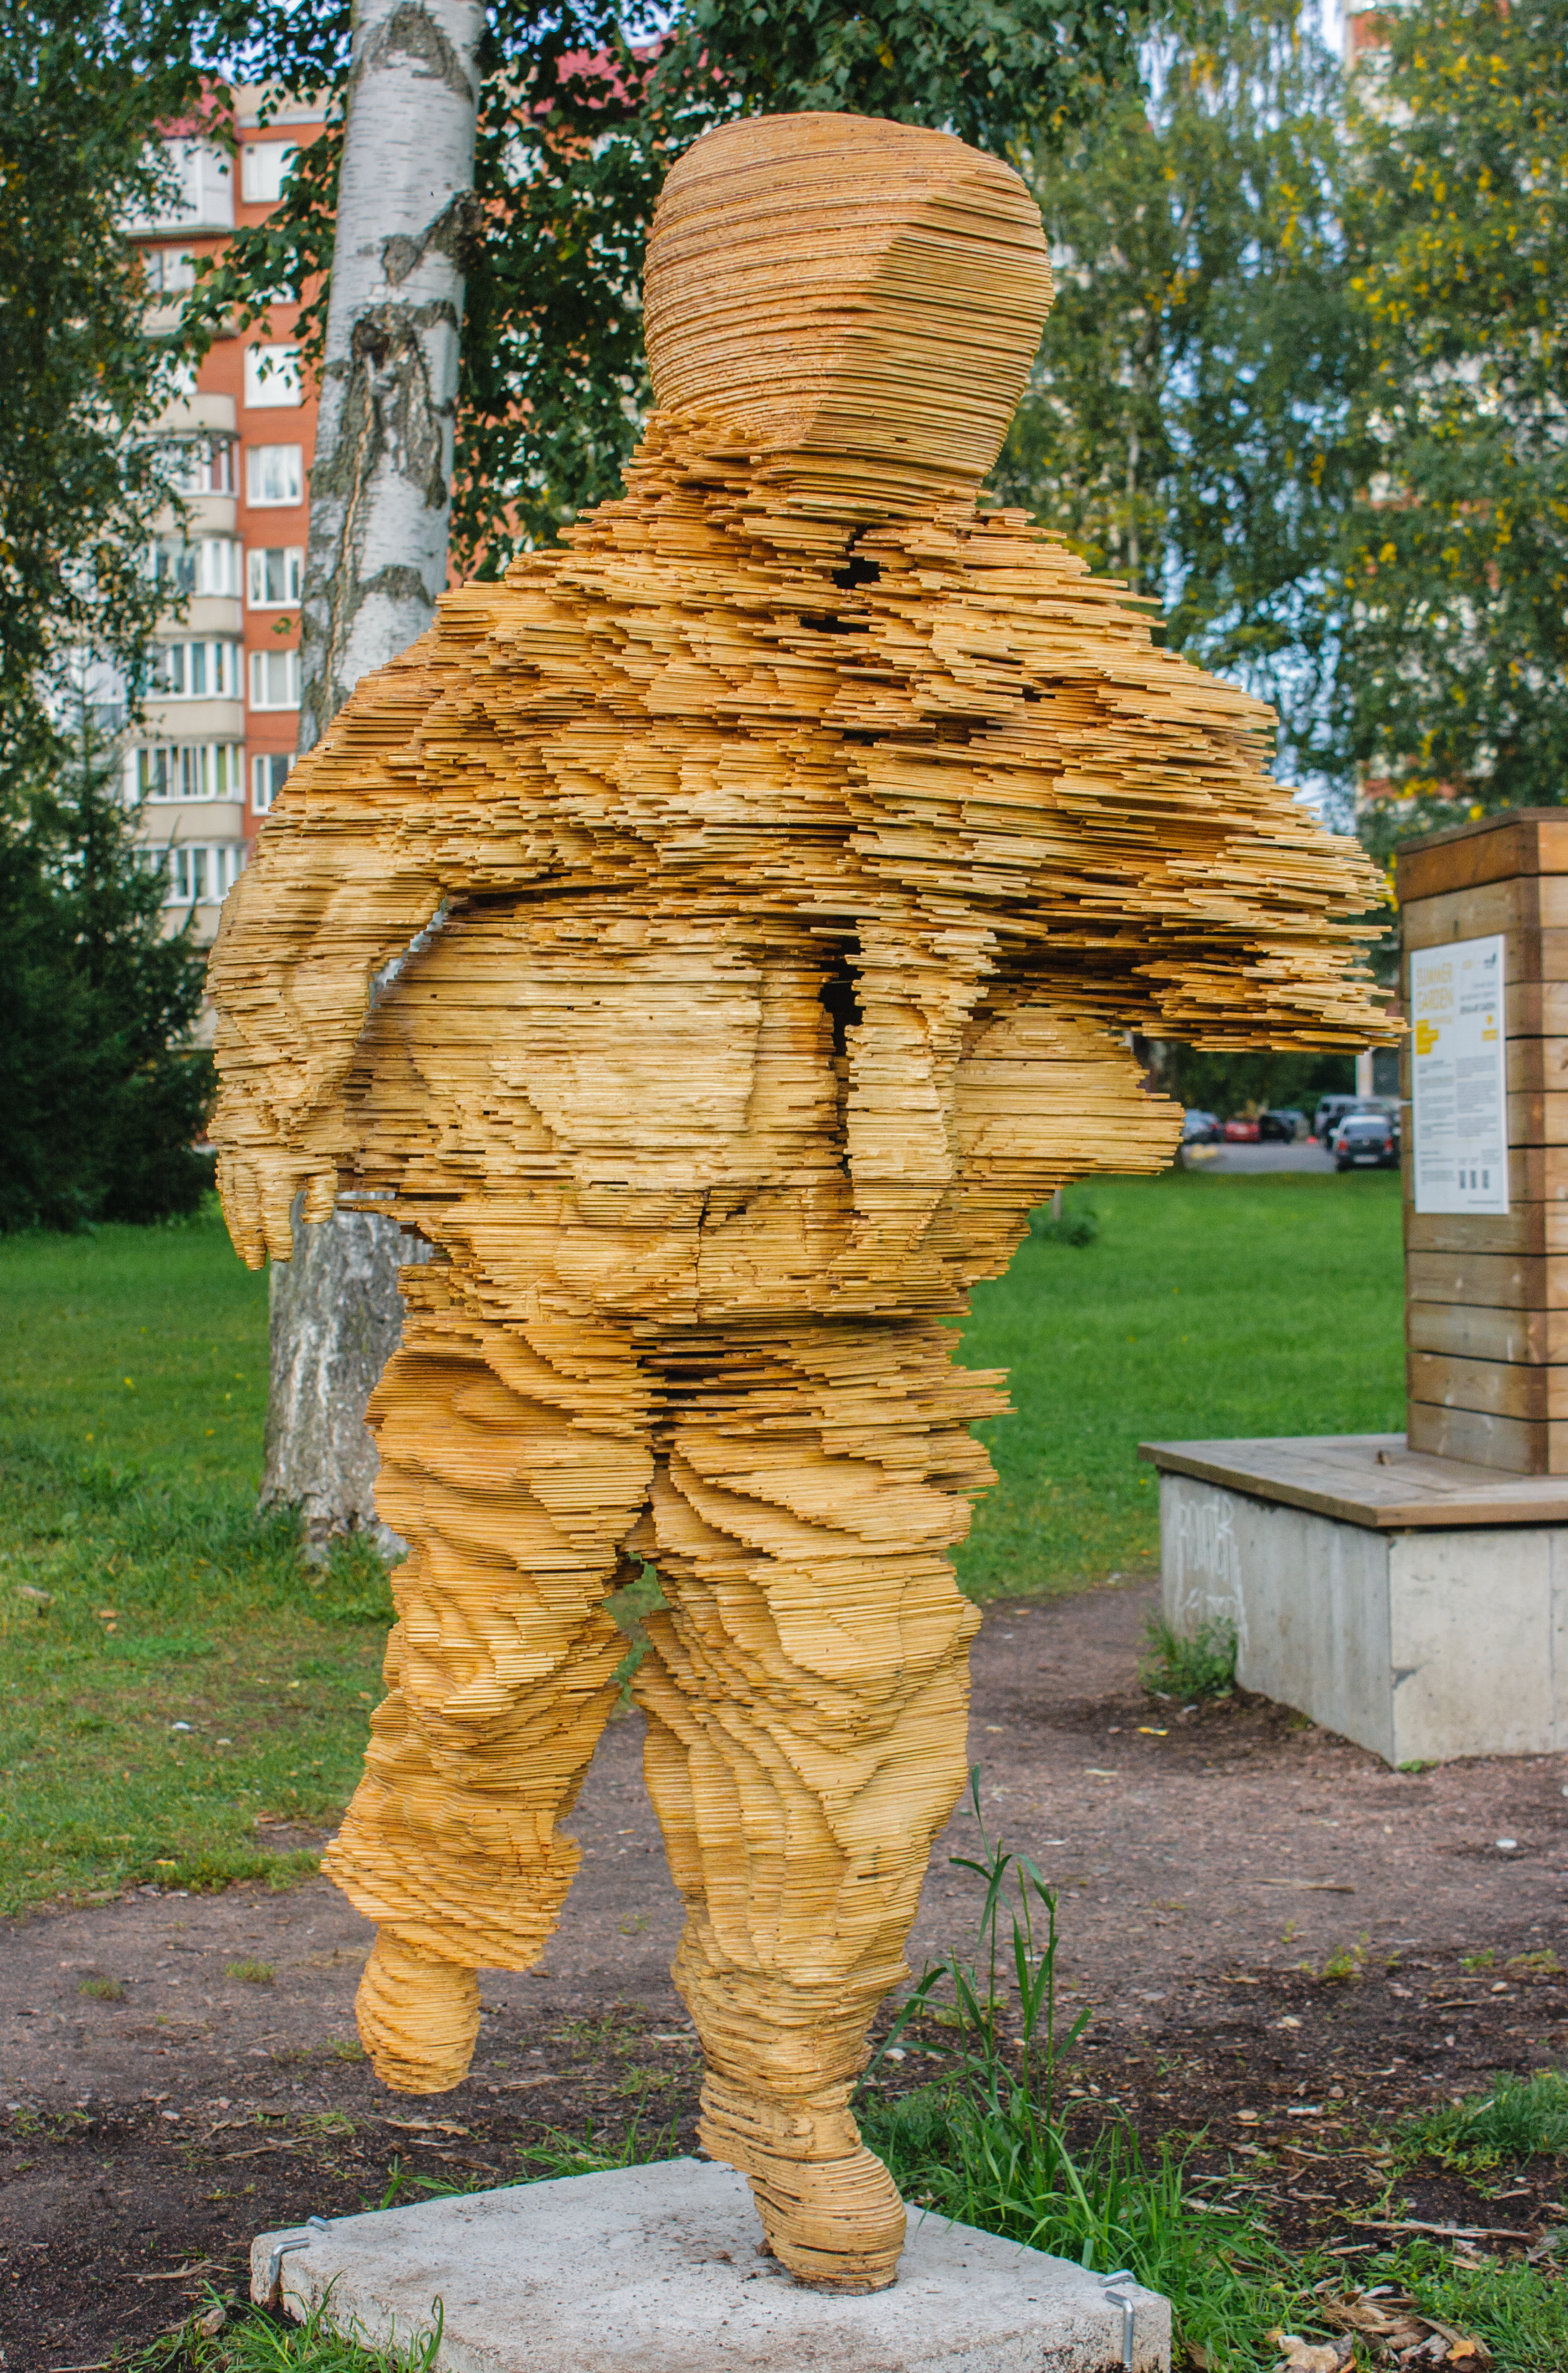
image, standing, yellow, sculpture, carving, statue, tree, plant, rock, fictional character, chainsaw carving